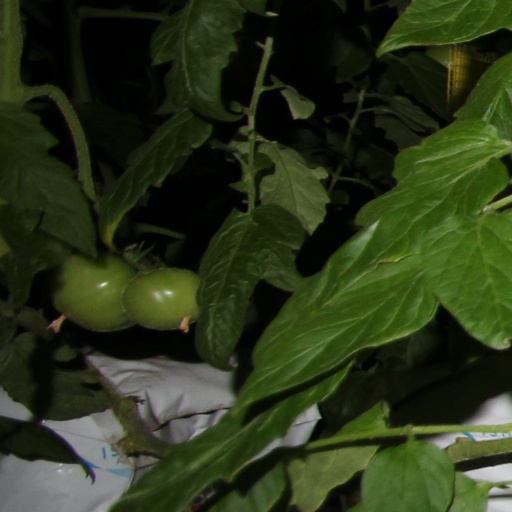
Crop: tomato